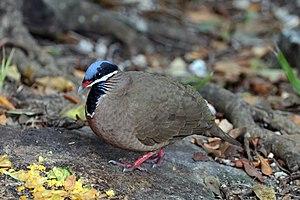
La Colombe à tête bleue est une espèce d'oiseau de la famille des Columbidae, l'unique représentante du genre Starnoenas.